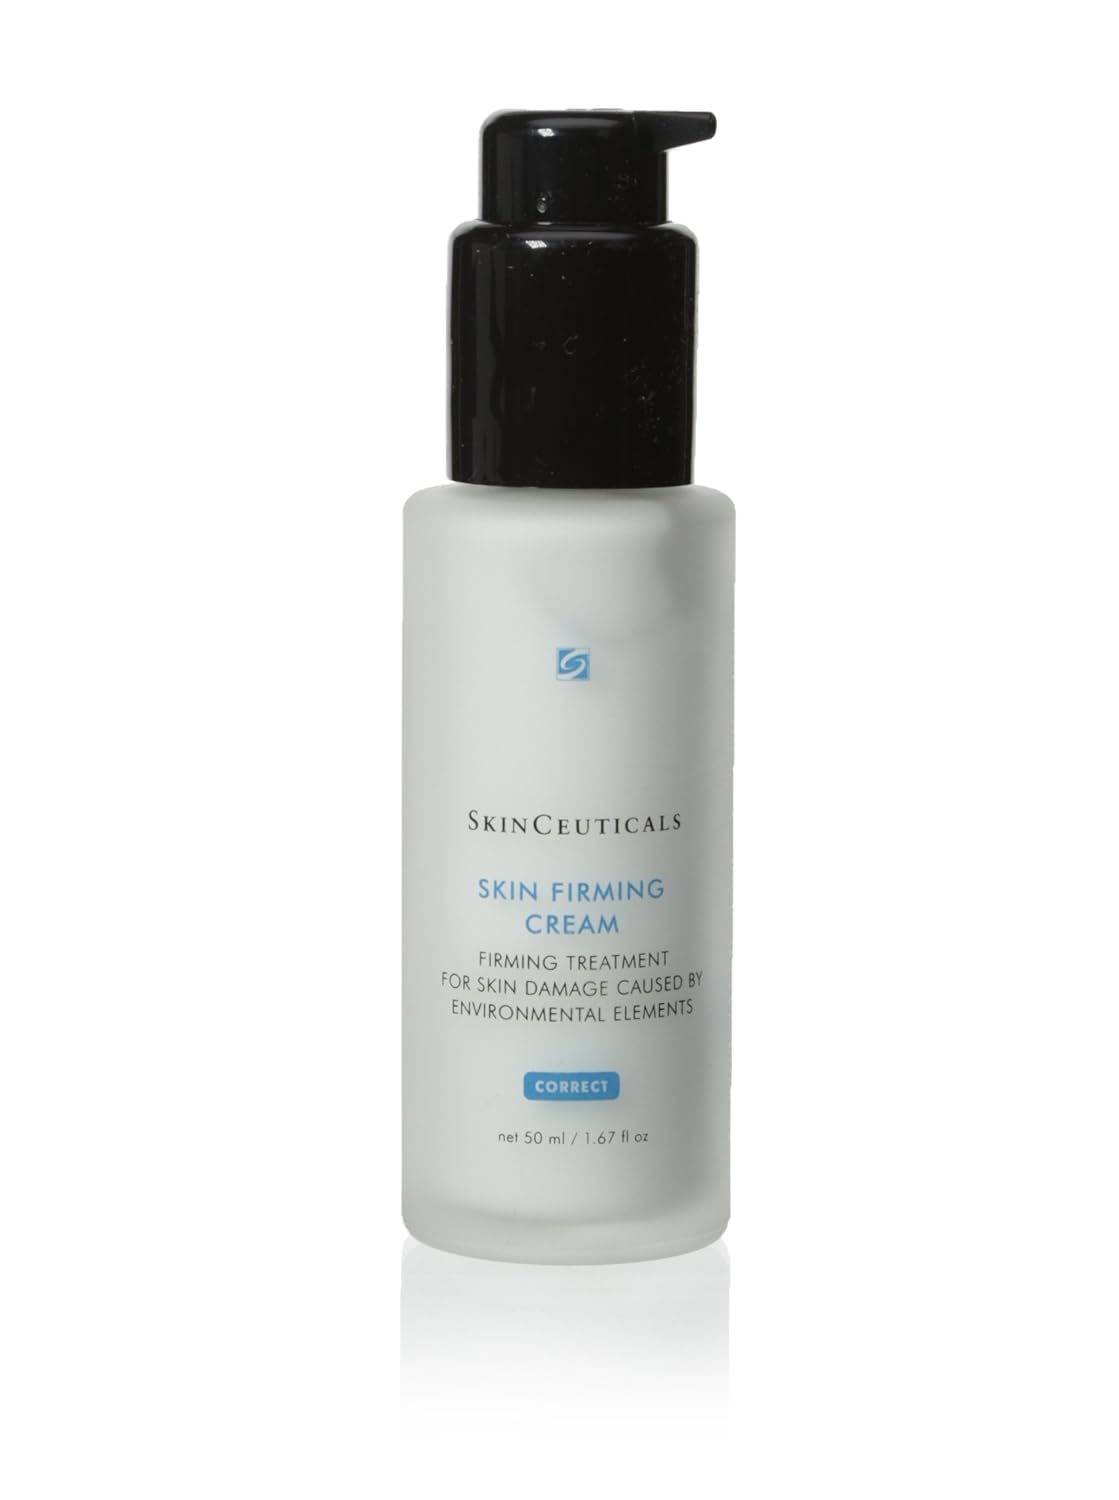
Skinceuticals Skin Firming Cream Treatment For Skin Damage Caused By Environmental Elements, 1.67-Ounce Pump Bottle
Category: All Beauty
A facial cream that helps improve and protect skin from environmental damage.
Features: Anti-aging | Minimizes appearance of fine lines and wrinkles | Hydrates skin